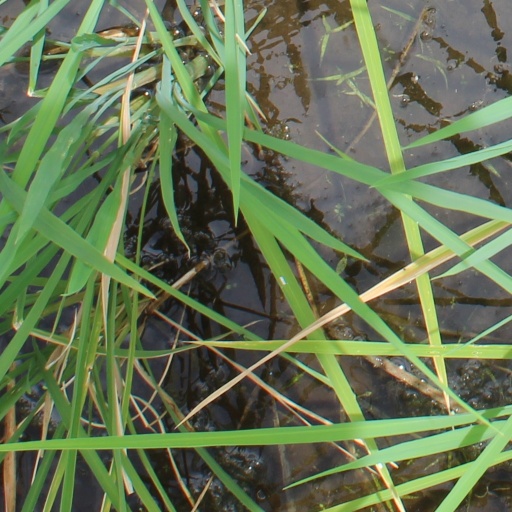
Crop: rice